De Havilland Tiger Moth

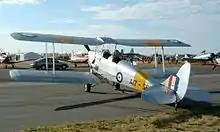
DH.82A Tiger Moth in RAAF markings

The Tiger Moth responds well to control inputs and is fairly easy to fly for a tail-dragger. Its big "parachute" wings are very forgiving, and it stalls at a speed as slow as 25 knots with power. Its stall and spin characteristics are benign. It has some adverse yaw and therefore requires rudder input during turns. The Tiger Moth exhibits the fundamental requirements of a training aircraft, in being "easy to fly, but difficult to fly well"; the aircraft's benign handling when within its limits make it easy for the novice to learn the basic skills of flight. At the same time techniques such as coordinated flight must be learnt and used effectively, and the aircraft will show up mishandling to an observant instructor or attentive pupil. As training progresses towards more advanced areas, especially aerobatics, the skill required on the part of a Tiger Moth pilot increases. The aircraft will not, like some training aircraft, "fly its way out of trouble" but will instead stall or spin if mishandled. However the stall and spin remain benign, again showing up deficient piloting without endangering the aircraft or the crew. These characteristics were invaluable to military operators, who must identify between pilots with the potential to go on to fly fighter aircraft, those more suited to lower-performance machines and those who must be relegated to non-pilot aircrew positions.